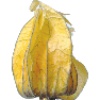
Label: Physalis with Husk 1